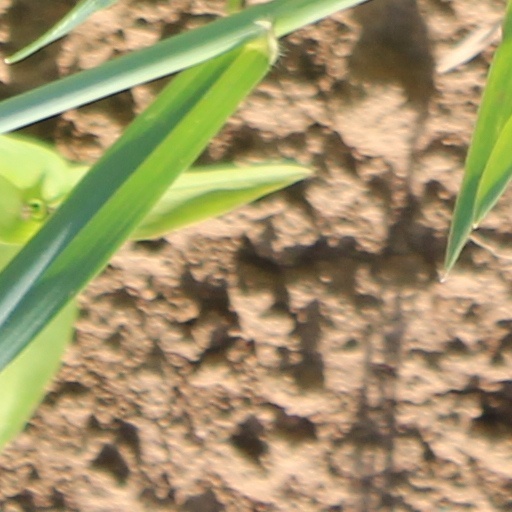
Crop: wheat